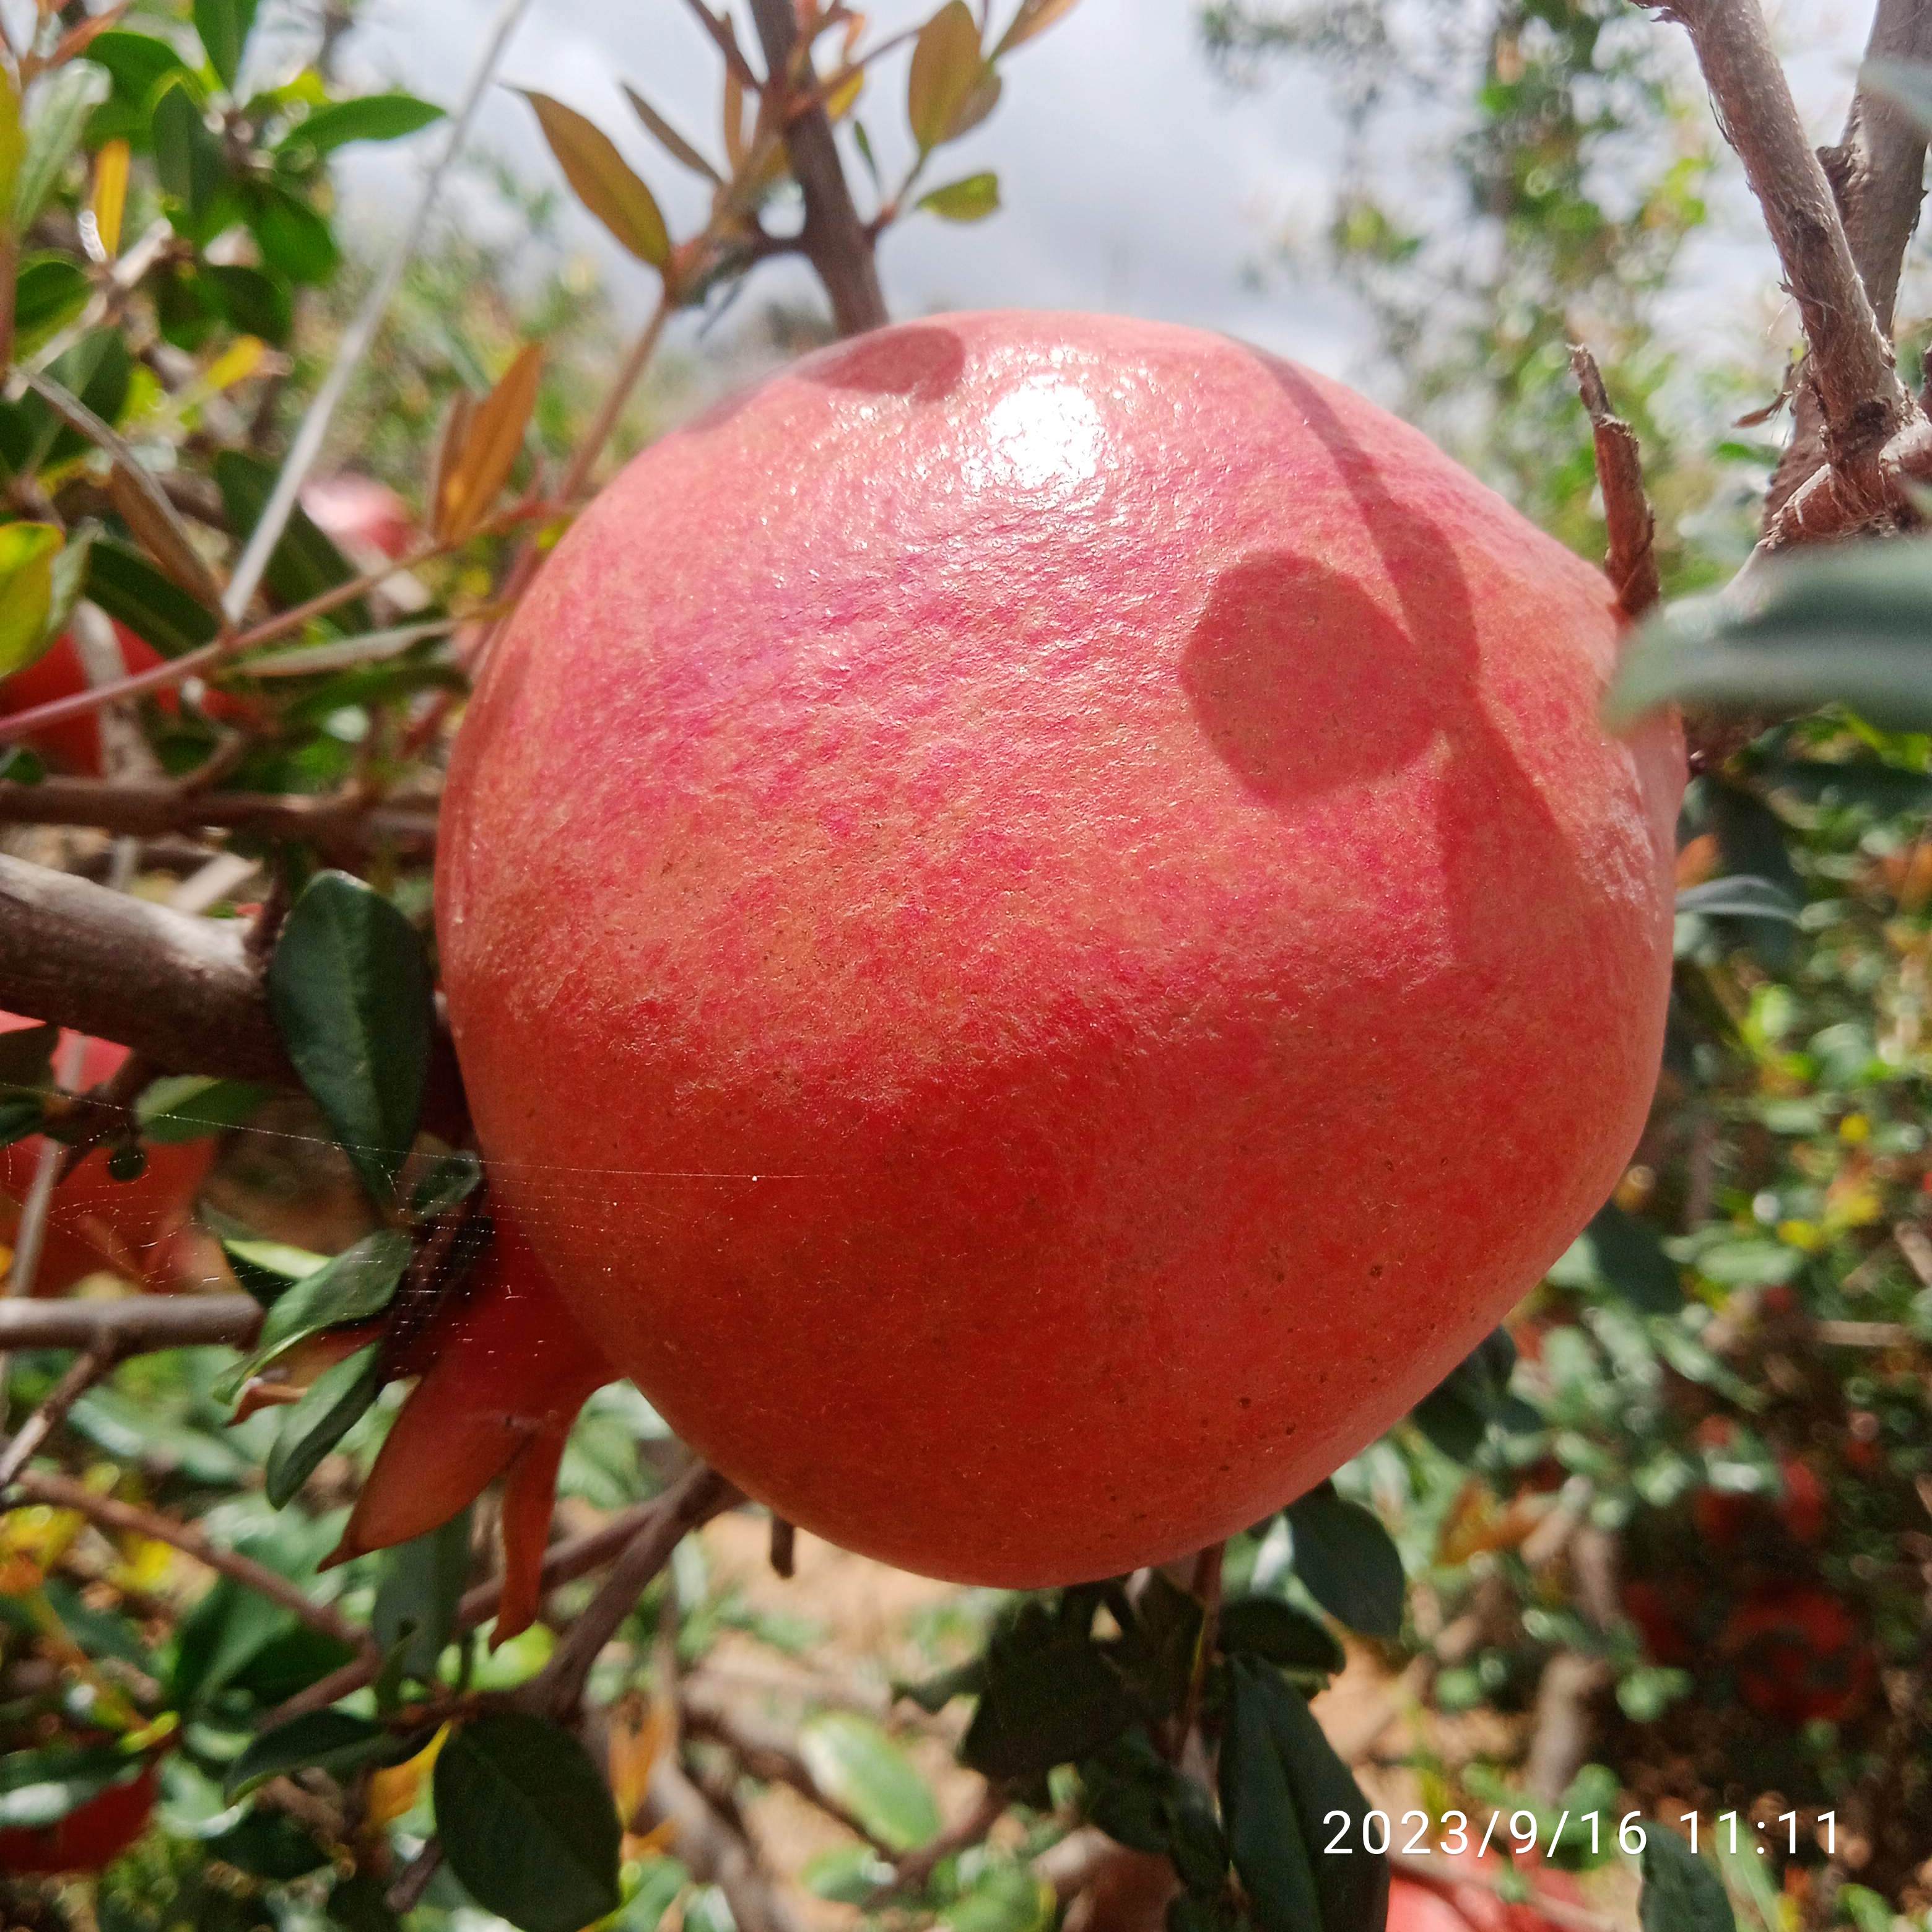
Label: Healthy